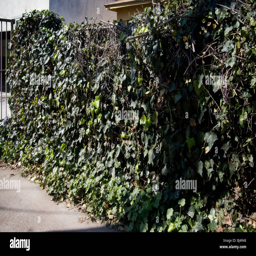
a vine on a chain link fence illustrates the plant 's aggressive nature